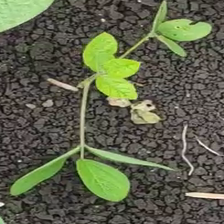
Weed species: Asian_Pigeonwings_(Clitoria Ternatea)